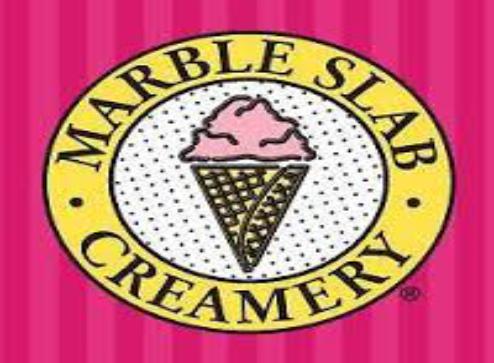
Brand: Marble Slab Creamery
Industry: Food